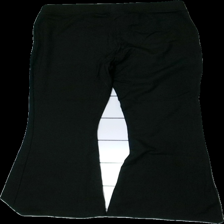
View: back
Type: Trousers
Category: Ladies
Brand: Gina Tricot
Colors: Black
Material: 100% viscose
Cut: Regular
Size: L
Season: All
Trend: 80s
Price range: 50-100
Recommended usage: Reuse